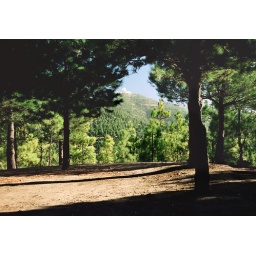
View through pine trees on the hilltops of Gran Canaria. The white building in the far distance is an observatory.